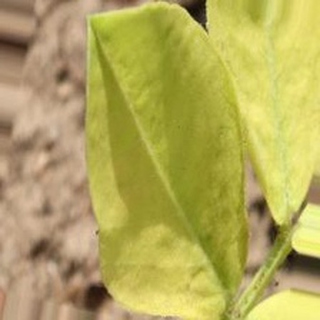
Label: groundnut_nutrition_deficiency